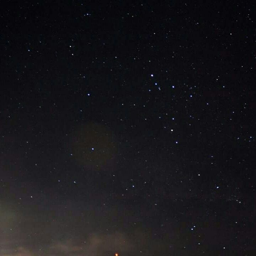
all of these stars will guide us home .